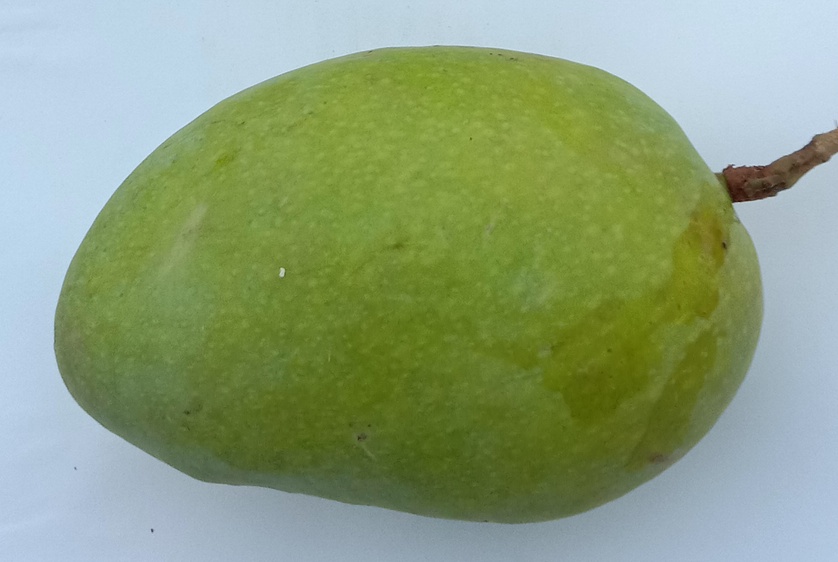
Mango variety: Chaunsa (Summer Bahisht)